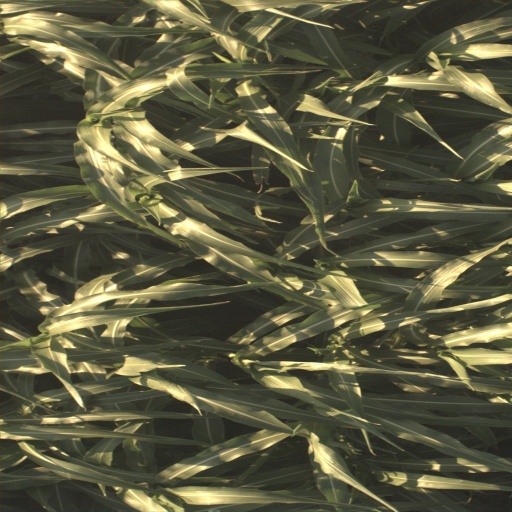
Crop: sorghum